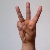
The image shows a hand gesture representing the letter 'W' in Indian Sign Language.